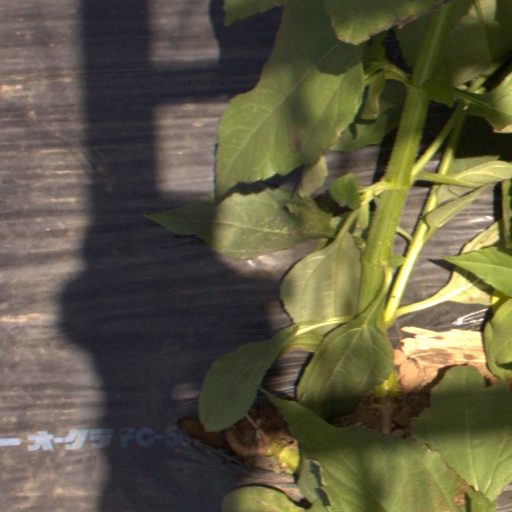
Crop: Jerusalem artichoke